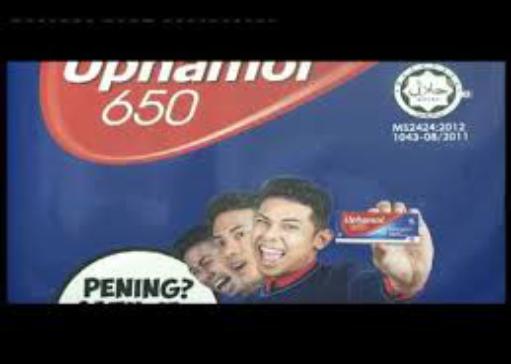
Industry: Medical